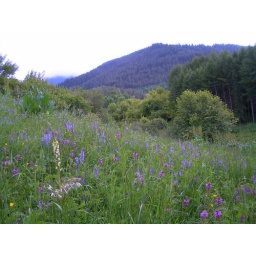
flowers in the mountains